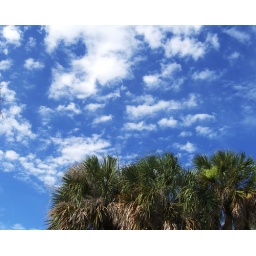
An early afternoon view of the blue sky and palm trees above Melbourne near Downtown